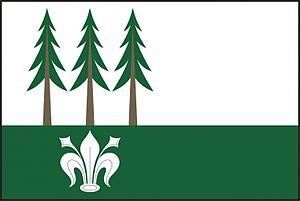
Sulkovec est une commune du district de Žďár nad Sázavou, dans la région de Vysočina, en République tchèque. Sa population s'élevait à 170 habitants en 2019.